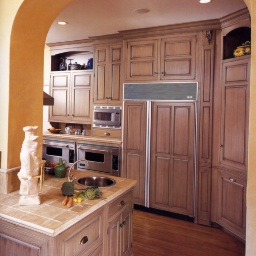
Room type: kitchen